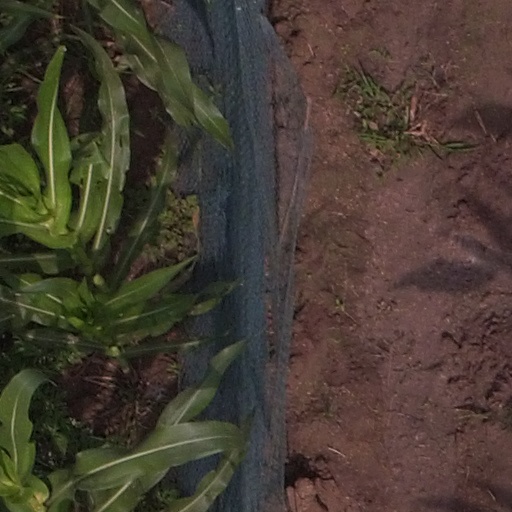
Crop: maize; corn